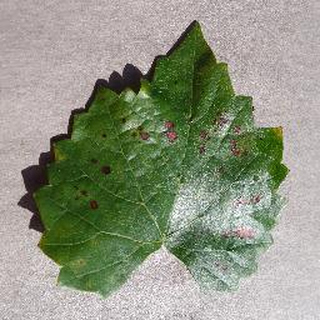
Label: grape_esca_black_measles